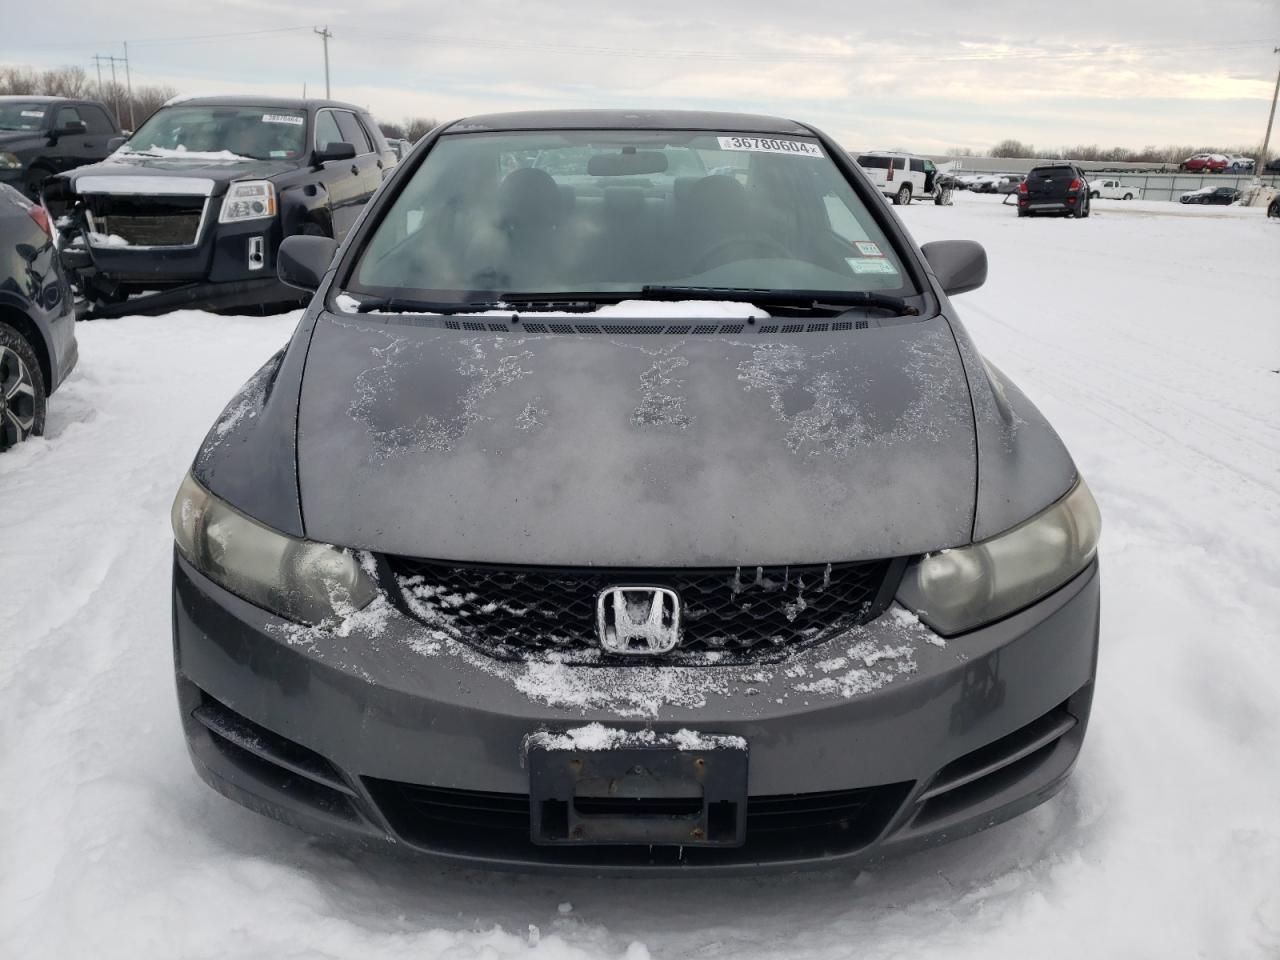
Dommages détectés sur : capot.
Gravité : mineur